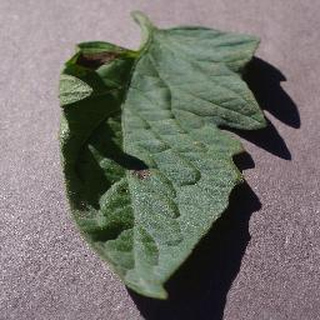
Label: tomato_early_blight